Daniel B. Towner

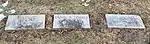
Towner's grave at Rosehill Cemetery

Daniel B. Towner died in Longwood, Missouri on October 3, 1919. He was buried at Rosehill Cemetery in Chicago.